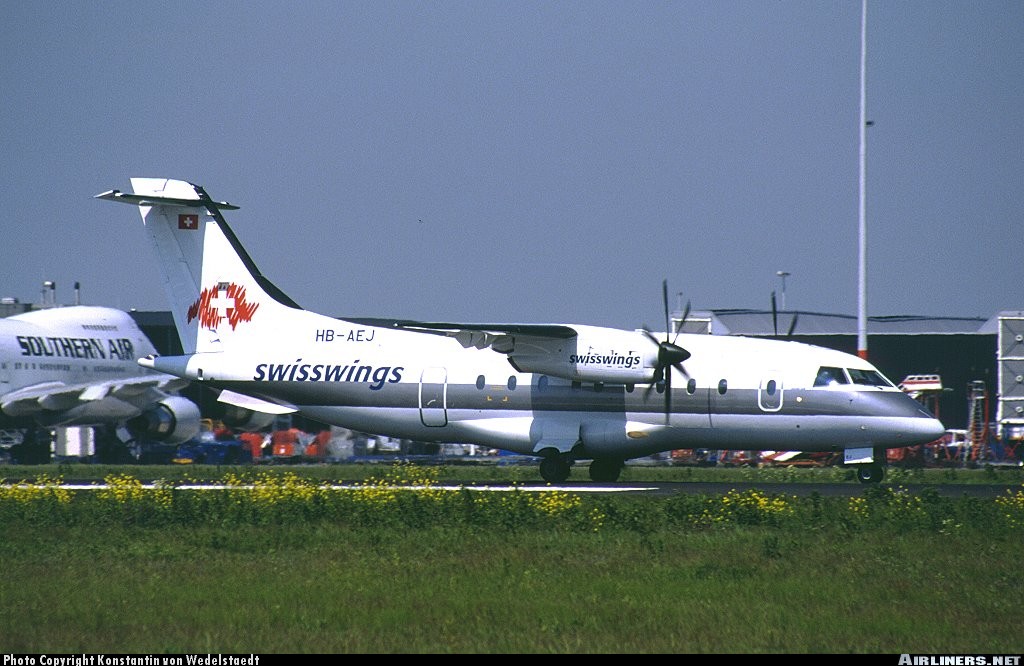
Vehicle type: Planes